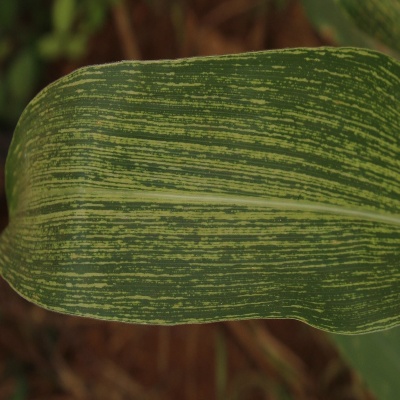
Crop: Maize
Condition: streak virus